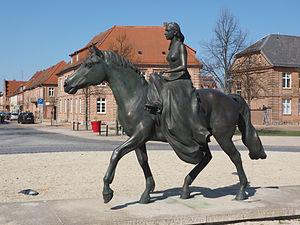
Cet article recense les statues équestres en Allemagne.